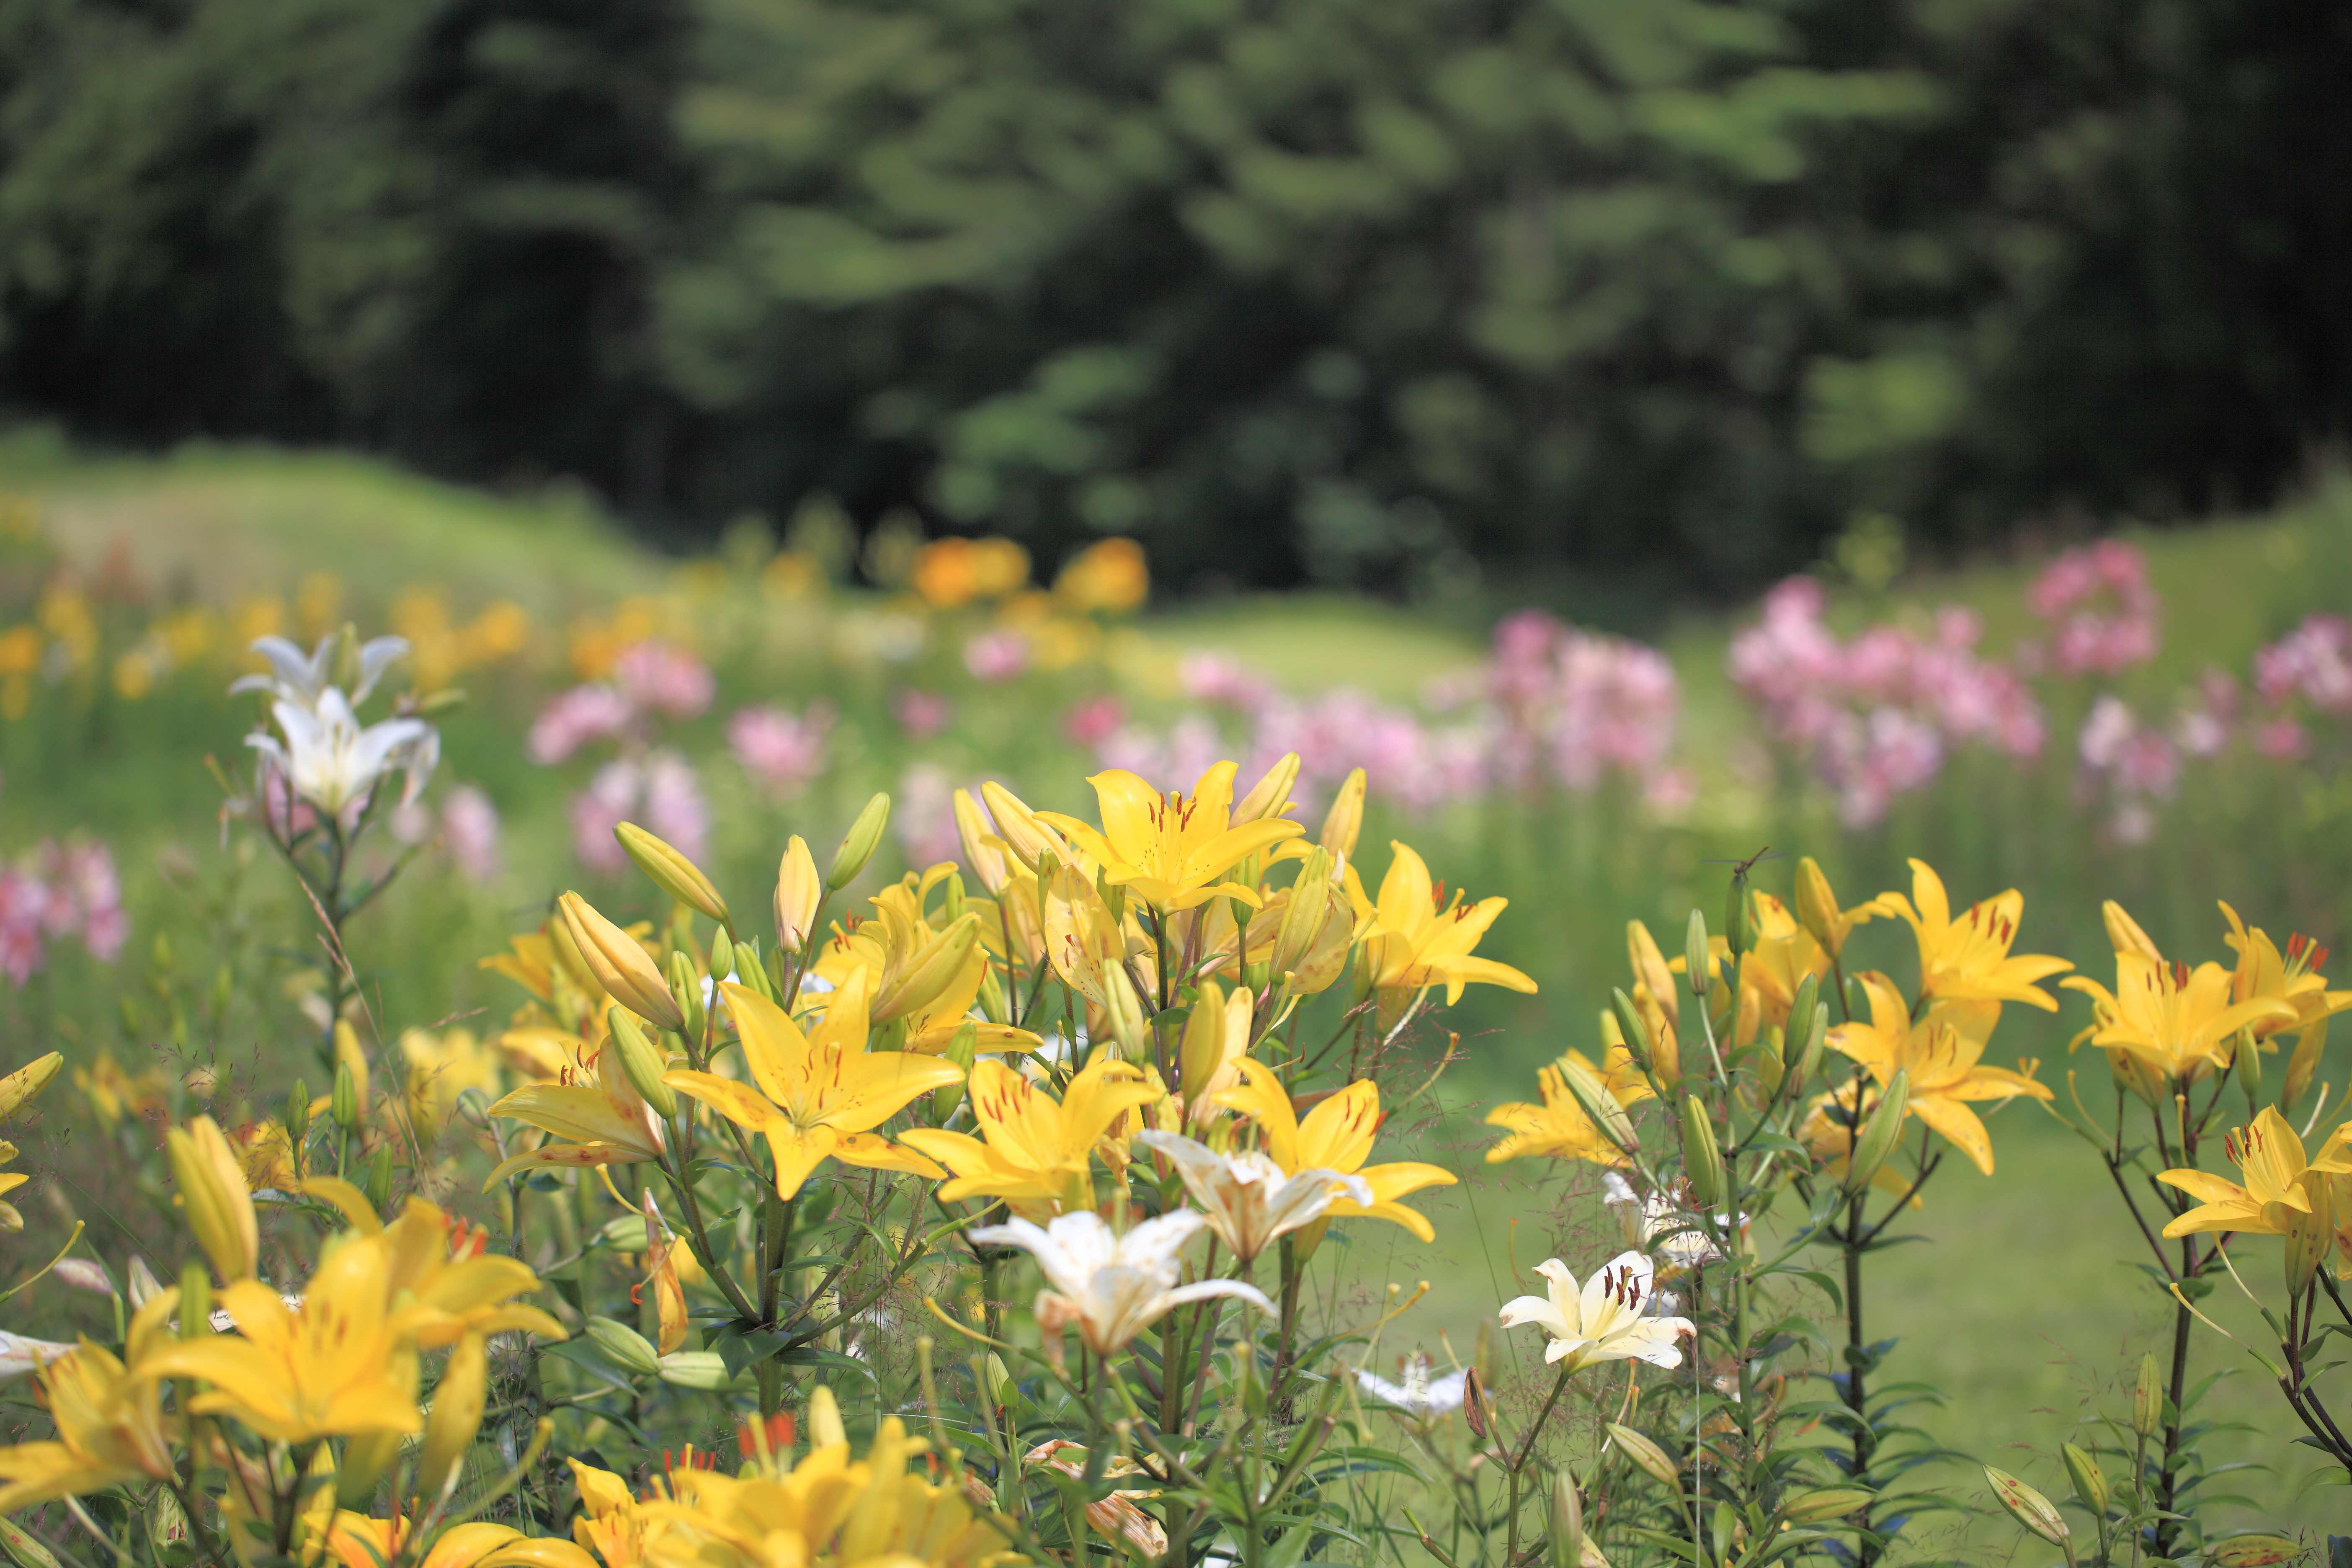
nature, grass, blossom, plant, field, lawn, meadow, prairie, sunlight, leaf, flower, high, autumn, botany, yellow, flora, wildflower, grassland, 5d, hires, lily, woodland, habitat, markii, hi, res, resolution, lilium, huntermountain, flowering plant, natural environment, land plant